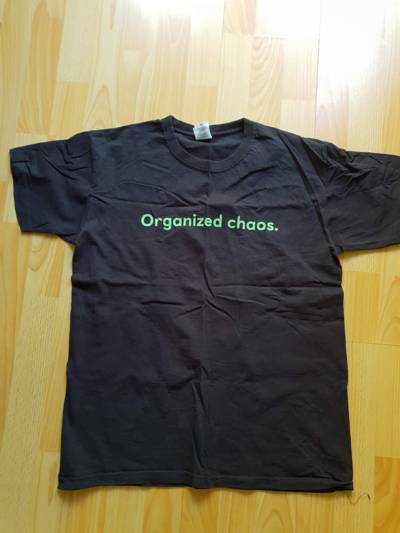
Waste category: clothes